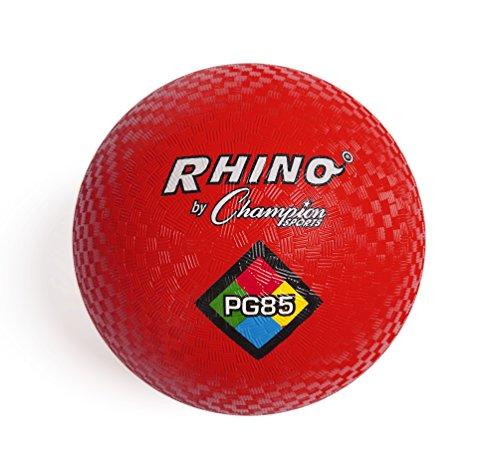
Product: Champion Sports Playground Ball
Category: Sports & Outdoors | Sports & Fitness | Leisure Sports & Game Room | Outdoor Games & Activities | Balls
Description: Nylon wound 2-Ply playground and kickball.
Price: $3.14
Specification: Shipping Weight: 1 pounds (View shipping rates and policies)|Domestic Shipping: Item can be shipped within U.S.|International Shipping: This item is not eligible for international shipping.  Learn More|ASIN: B0029VSCM6|Item model number: PG-PlayGround|    #125    in Play Tents & Preschool Outdoor Toys    |    #9    in Playground Balls    |    #71    in Toddler Outdoor Play